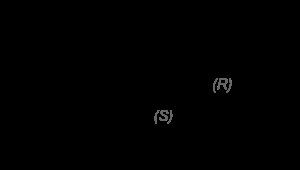
Alliin
Alliin
Alliin er en sulfoxid som kommer fra aminosyren cystein, som findes naturligt i frisk hvidløg og er lugtfri. Når frisk hvidløg knuses ellers skæres vil den komme i forbindelse med enzymet alliinase og der dannes allicin.